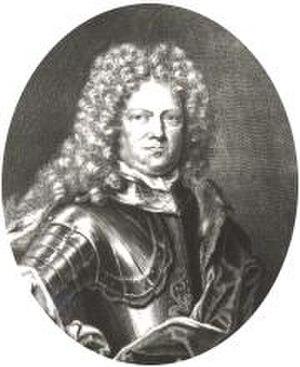
Charles-Guillaume d'Anhalt-Zerbst est un prince allemand de la maison d'Ascanie.